History of the New England Patriots

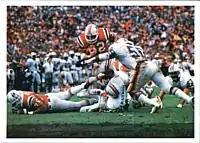
Craig James rushes the ball against the Dolphins in the .

After struggling to start the 1985 season, and Eason suffering a shoulder injury in October, coach Raymond Berry replaced Eason with Grogan. Grogan broke his leg during the 12th game of the season and Eason took over as starting quarterback. New England won six straight games and finished 11–5. They then beat the New York Jets 26–14, earning a wild card berth to the playoffs.